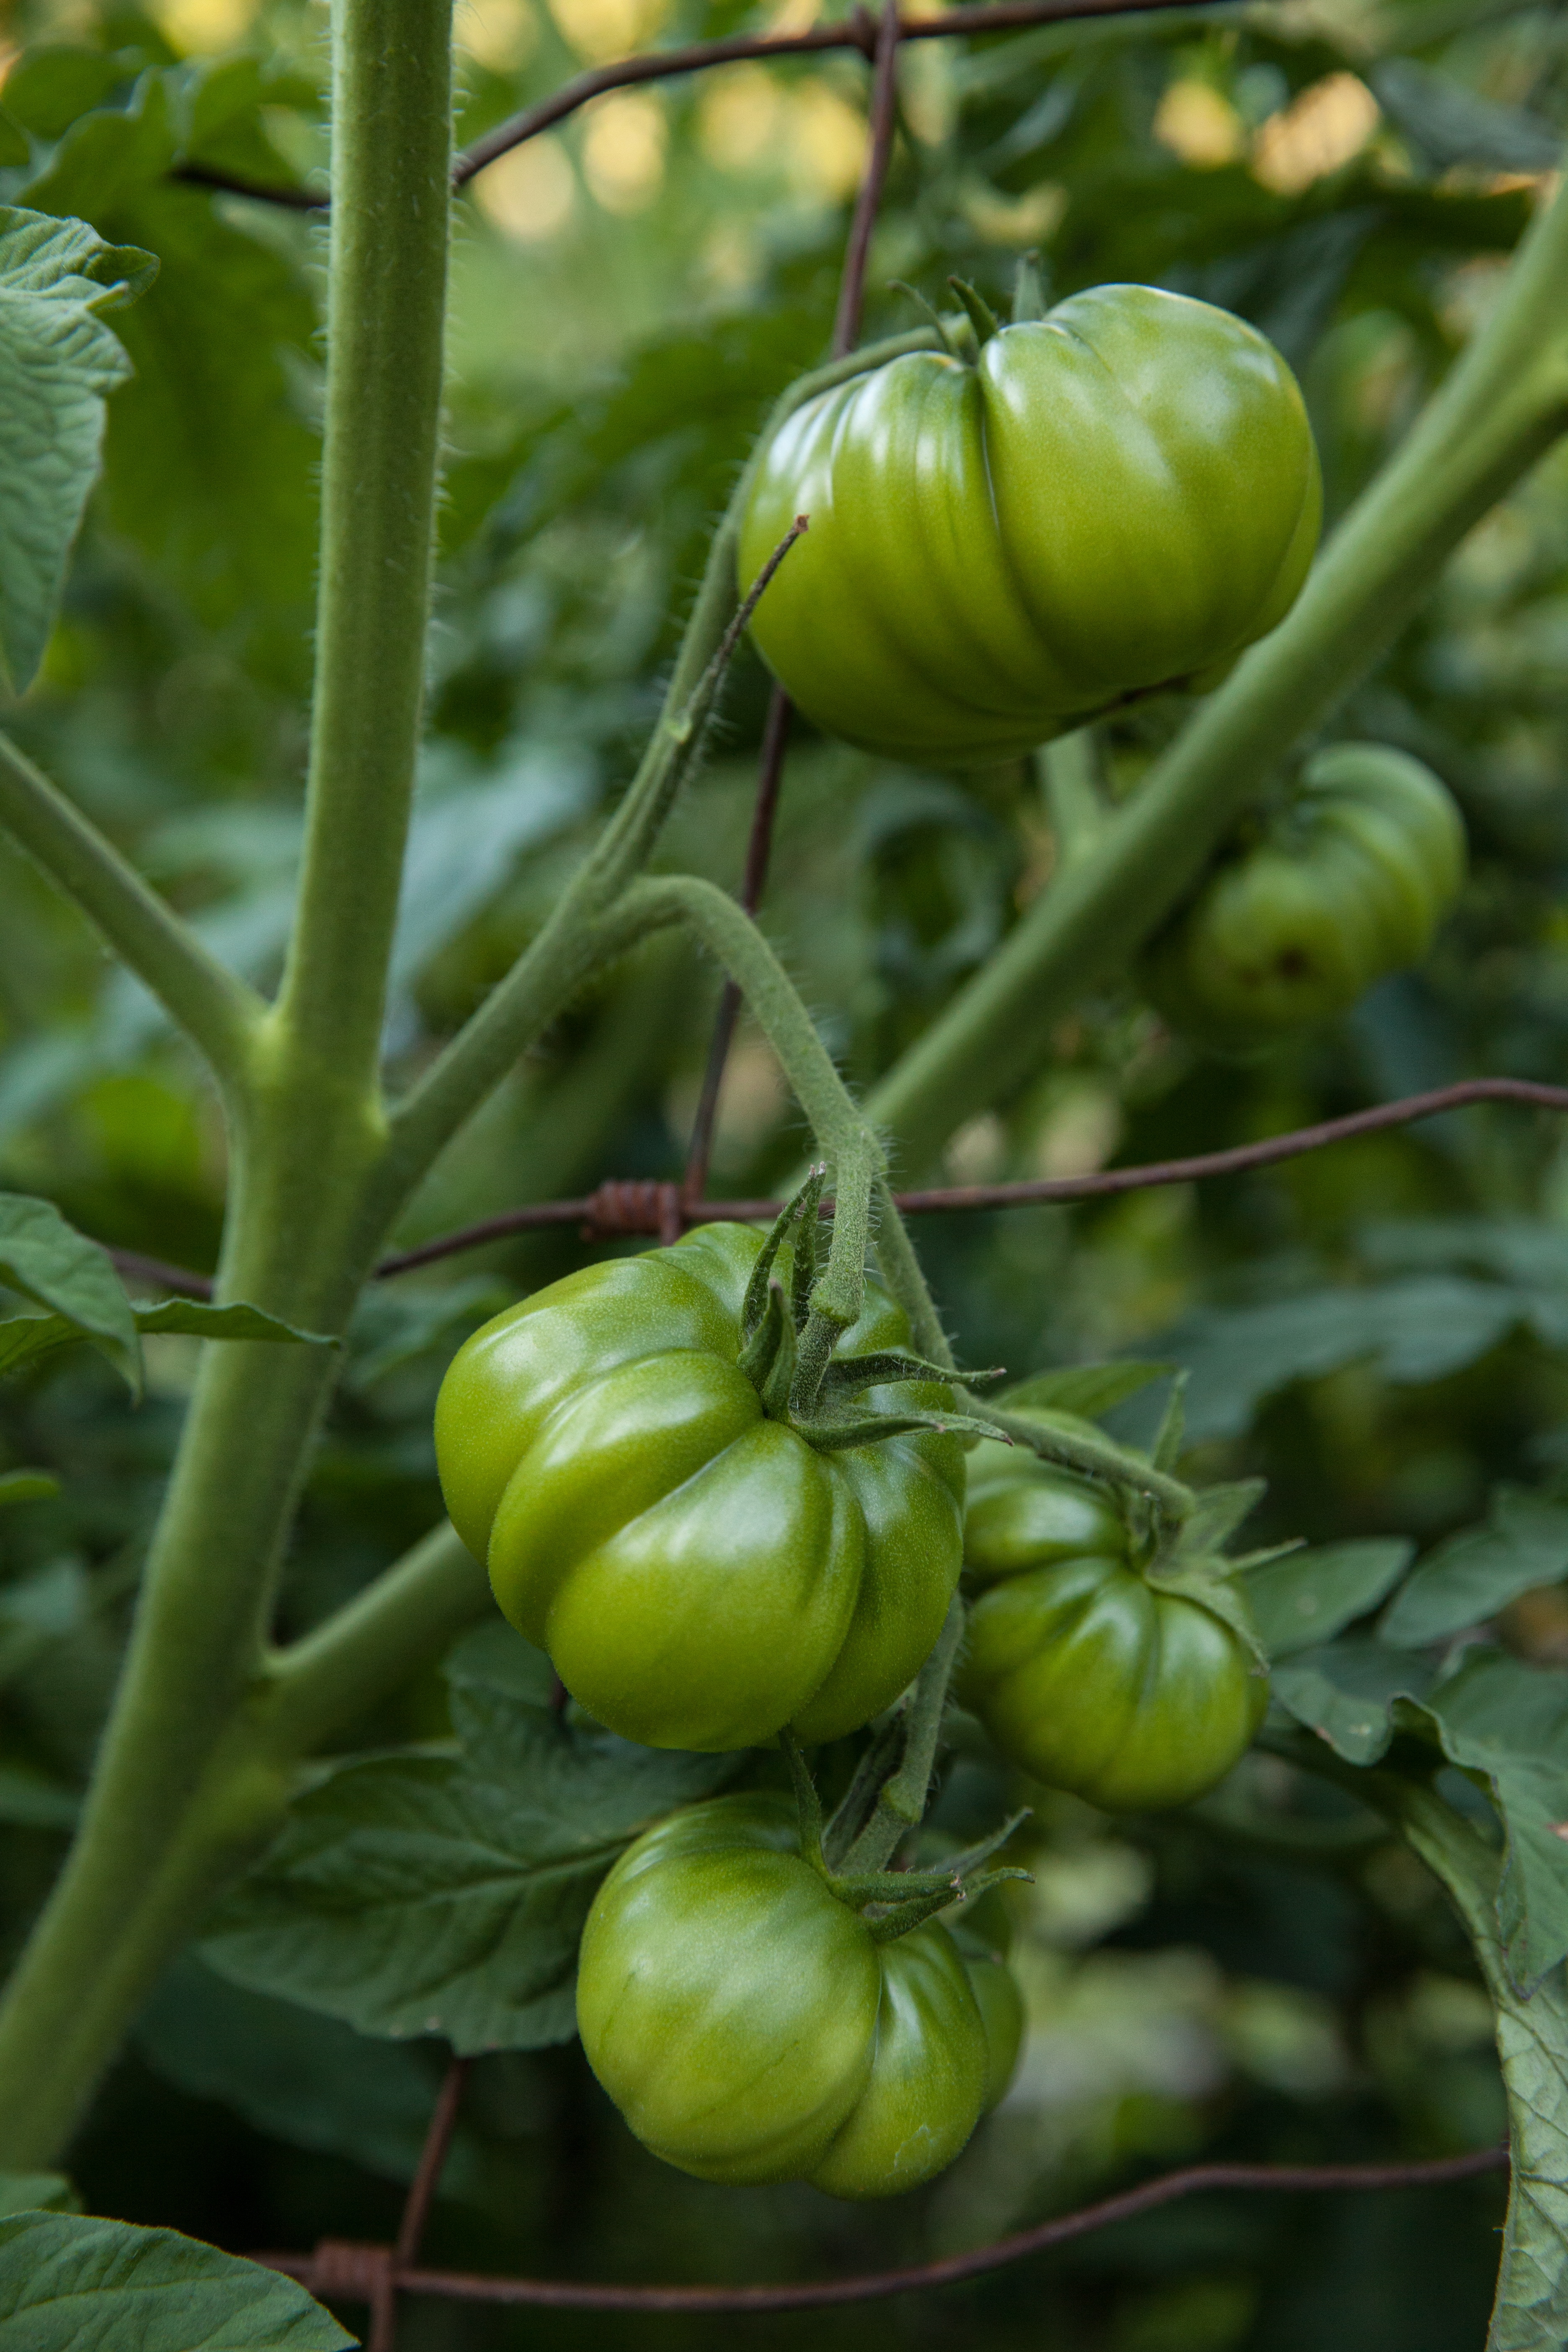
plant, fruit, flower, food, green, produce, vegetable, garden, healthy, gourd, tomato, peppers, tomatoes, tomatillo, flowering plant, chili pepper, unripe, land plant, bird's eye chili, potato and tomato genus, bell peppers and chili peppers, habanero chili